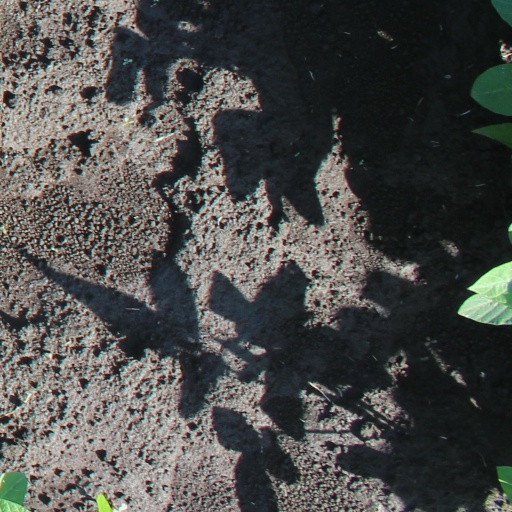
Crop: soybean